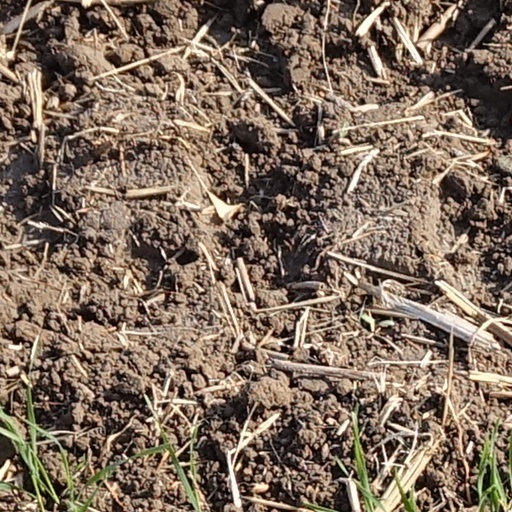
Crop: wheat